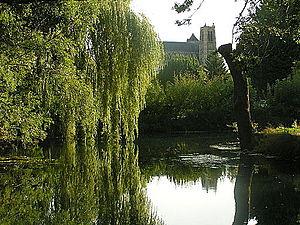
Bourges est une commune française, préfecture du département du Cher. Avec 64 551 habitants en 2017, il s'agit de la commune la plus peuplée du département. Au centre d'une aire urbaine de 140 350 habitants, Bourges est la troisième commune la plus peuplée de la région Centre-Val de Loire, après Tours et Orléans, et devant Blois, Châteauroux et Chartres.
Les marais de Bourges, ou marais de l’Yèvre et de la Voiselle, constituent dans le lit majeur de la rivière Yèvre et à l'est du centre-ville de Bourges, une enclave de 135 ha d'anciens marais aménagés par les humains à partir du VIIIᵉ siècle, et aujourd'hui dédiées à des formes d'agriculture urbaine et cadre de certains loisirs